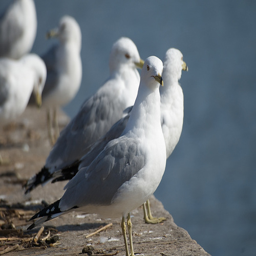
some white birds are standing by the water
A flock of white birds sitting on top of a coastal area.
Group of grey and white birds looking out over ledge.
Sever white and gray birds are by the water.
Flock of birds standing on pavement at water's edge.